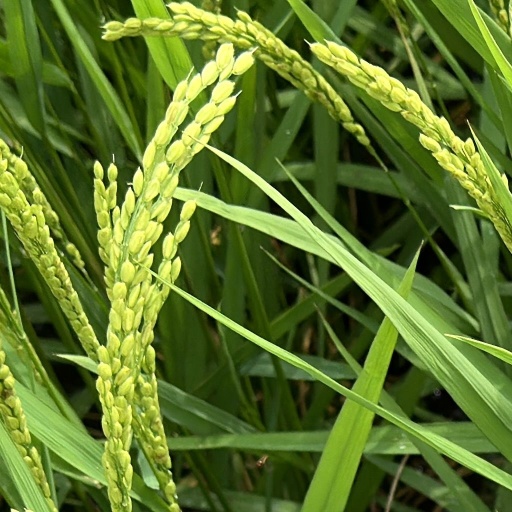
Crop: rice